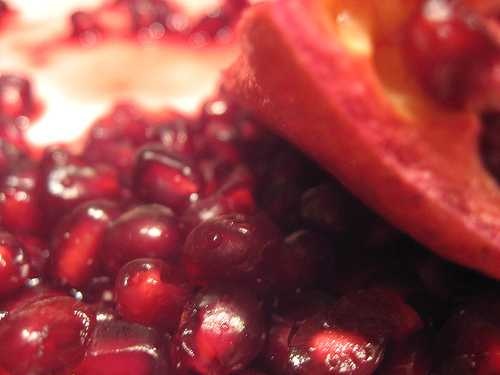
Label: Pomegranate